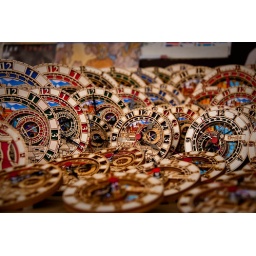
The Astronomical clock in Prague is of course world famous, in the market they were selling many of them!